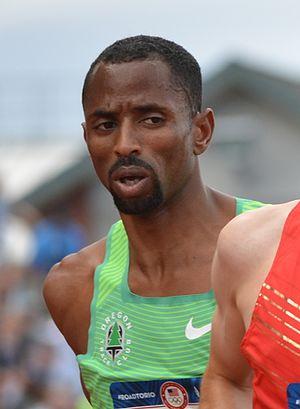
Hassan Mead est un athlète américain, spécialiste du fond.